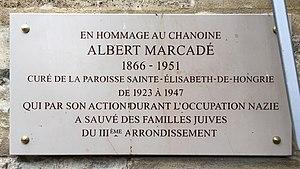
Albert Marcadé est un prêtre français, qui fut également collectionneur de manuscrits — la collection est connue sous le nom de la « collection Marcadé » —. Il est également connu pour avoir participé à sauver des familles juives pendant la Seconde Guerre mondiale.